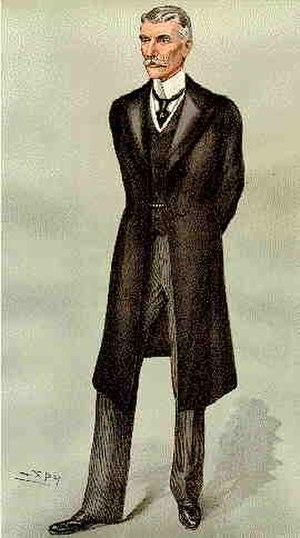
Frederick Forestier-Walker, né le 14 avril 1844 à Bushey et mort le 30 août 1910 à Tenby, est un homme politique et militaire britannique qui fut gouverneur de Gibraltar de août 1905 à juillet 1910.